Aldeburgh

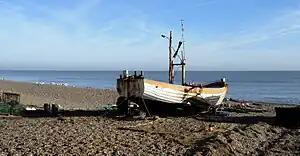
Coastline at Aldeburgh.

The Aldeburgh Beach Lookout is a historic landmark on the Aldeburgh seafront. Grade II listed, it was built in about 1830 as a lookout tower to assist or plunder shipping along the hazardous North Sea coast. The South African writer Laurens van der Post did his writing there for more than thirty years. Since 2010, the lookout has provided an artistic space for residents and tourists, with Antony Gormley sculptures on display between the lookout and the sea.